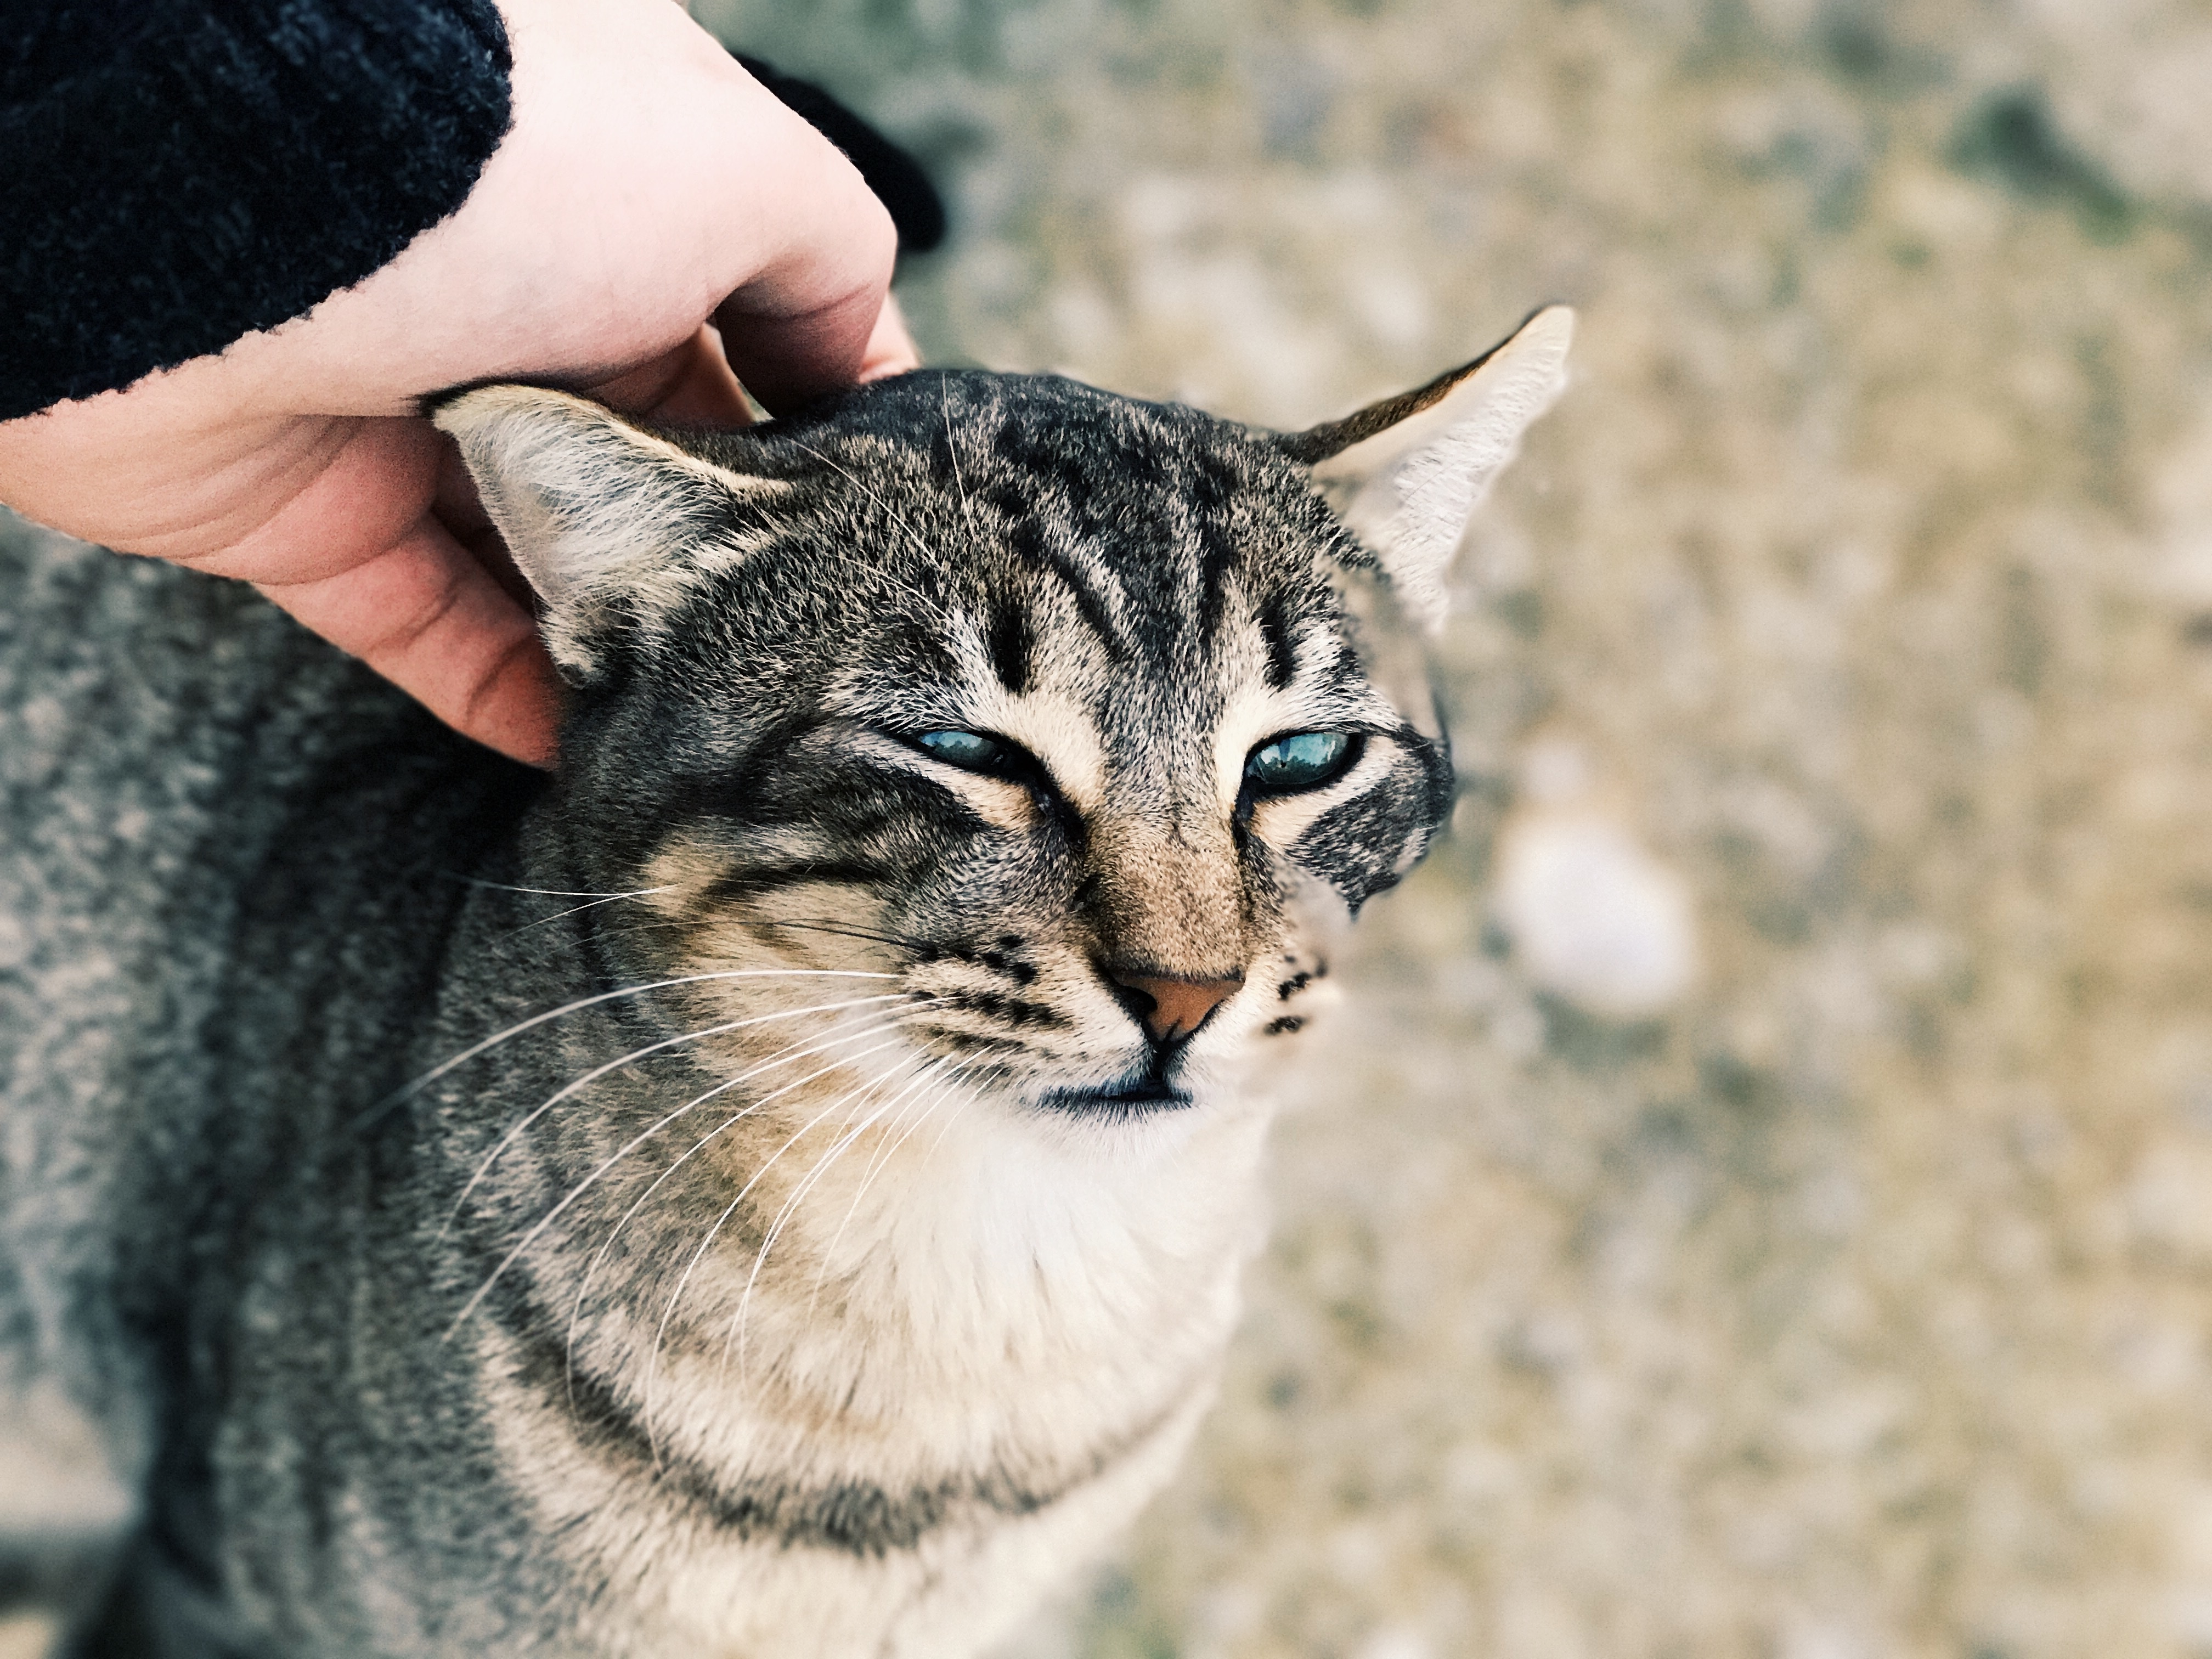
wildlife, kitten, cat, mammal, fauna, close up, whiskers, vertebrate, tabby cat, european shorthair, wild cat, small to medium sized cats, cat like mammal, pixie bob